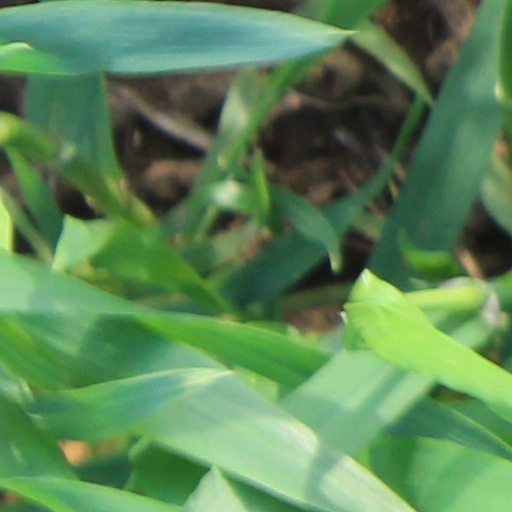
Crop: wheat